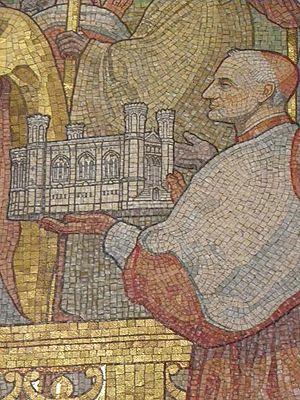
Pierre-Hector Cardinal Coullié (archevêque de Lyon). Fragment d'une mosaïque de Charles Lameire (1832-1910) en la basilique Notre-Dame de Fourvière à Lyon (Arrivée de saint-Pothin).
Pierre-Hector Coullié, né à Paris le 14 mars 1829 et mort à Lyon le 11 septembre 1912, est un homme d'Église français, cardinal et archevêque de Lyon.
Histoire d'Orléans au XIXᵉ siècle présente les grands événements survenus dans le courant du XIXᵉ siècle dans la ville française d'Orléans.